Wind Cave bison herd

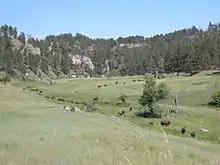
Part of the Wind Cave bison herd (2003)

The Wind Cave bison herd is a herd of 250–400 American bison in Wind Cave National Park, South Dakota, United States. As an active participant in the conservation of American bison, it is believed to be one of only seven free-roaming and genetically pure herds on public lands in North America. The other six herds are in Yellowstone Park, Theodore Roosevelt National Park (North Dakota), Henry Mountains (Central Utah), Blue Mounds State Park (Minnesota), Minneopa State Park (Minnesota), and Elk Island National Park (Alberta, Canada). The Wind Cave herd are of the Plains bison subspecies ("Bison bison bison").